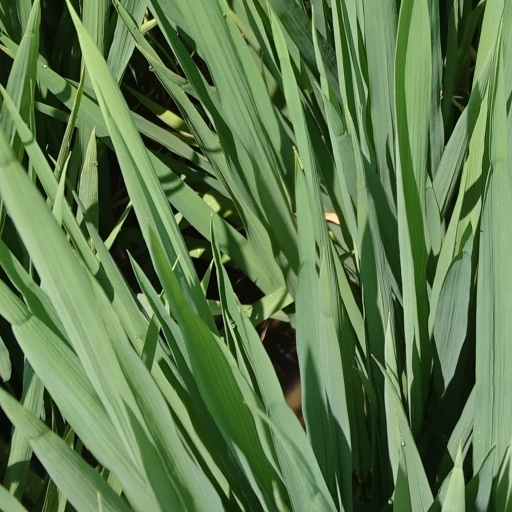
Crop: rice